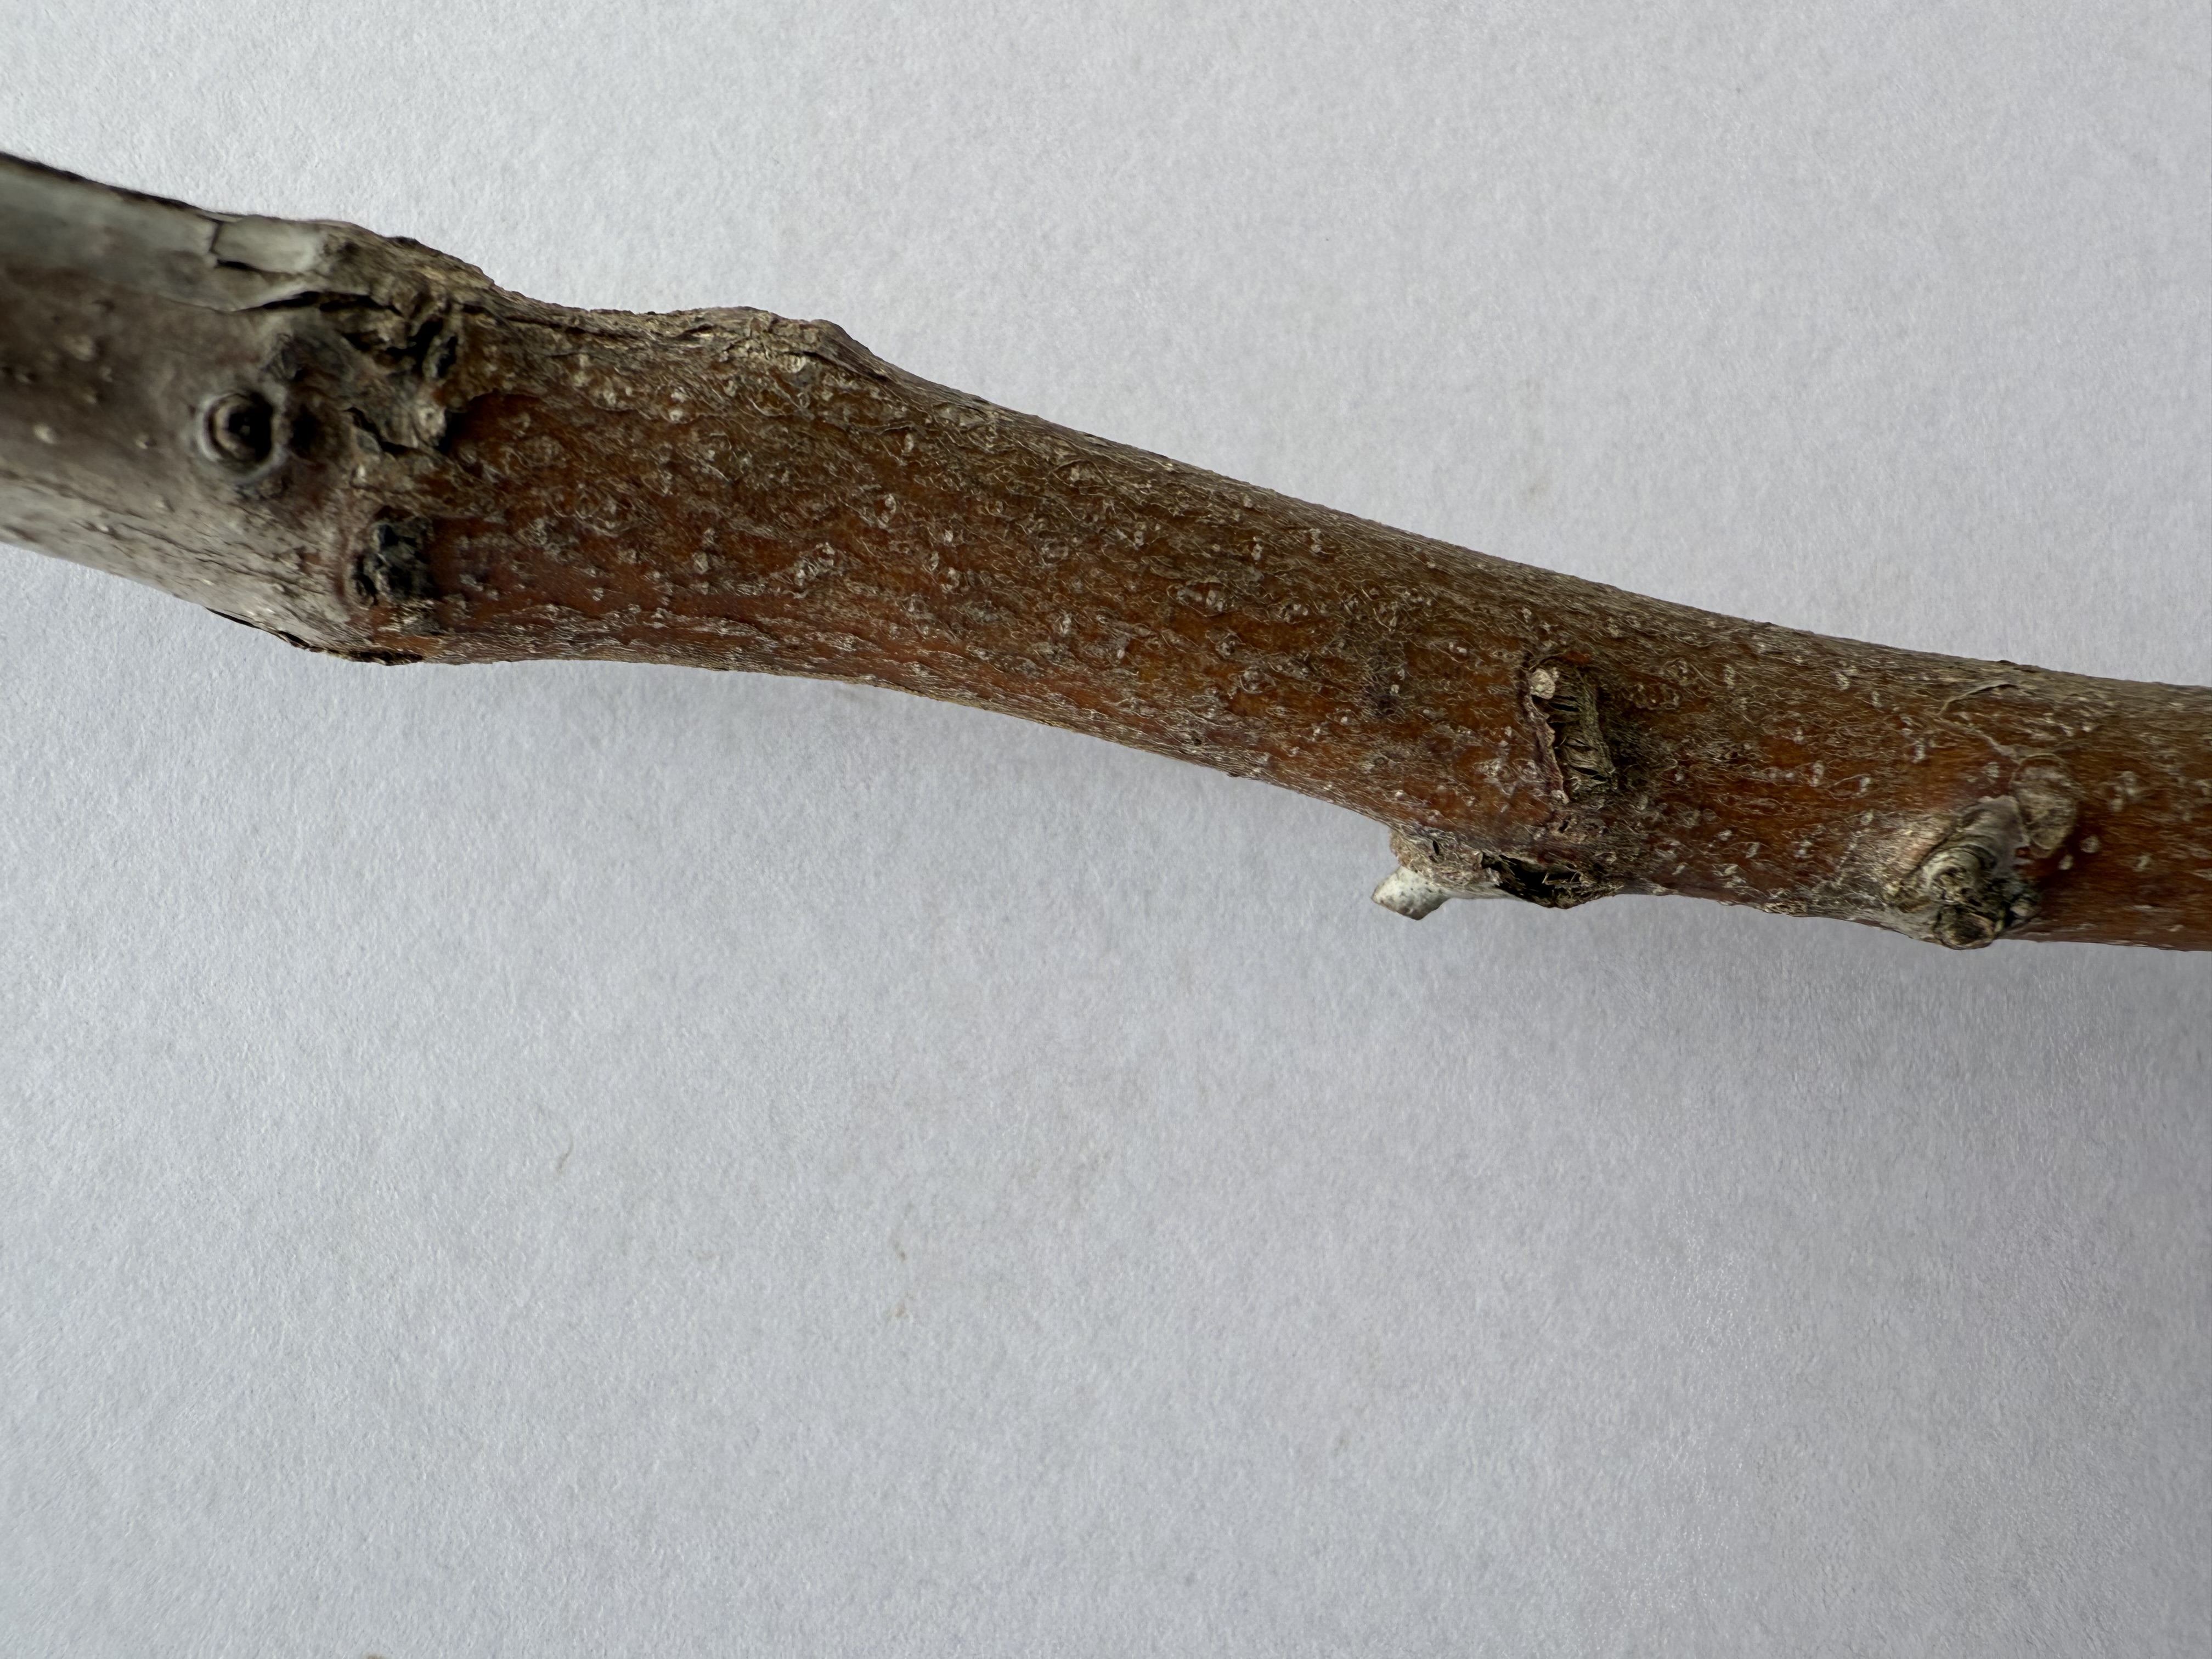
Variety: Jujube